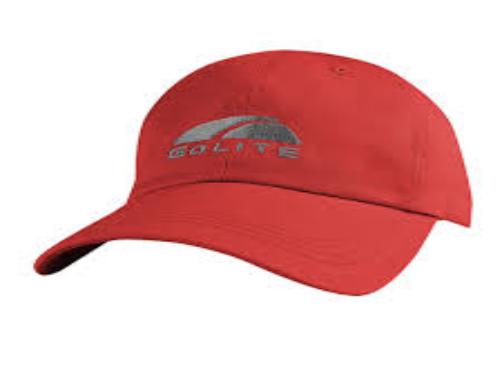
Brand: Golite
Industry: Clothes